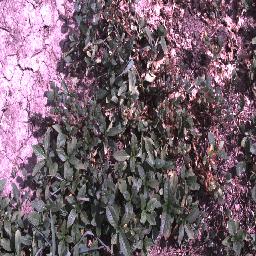
Label: negative